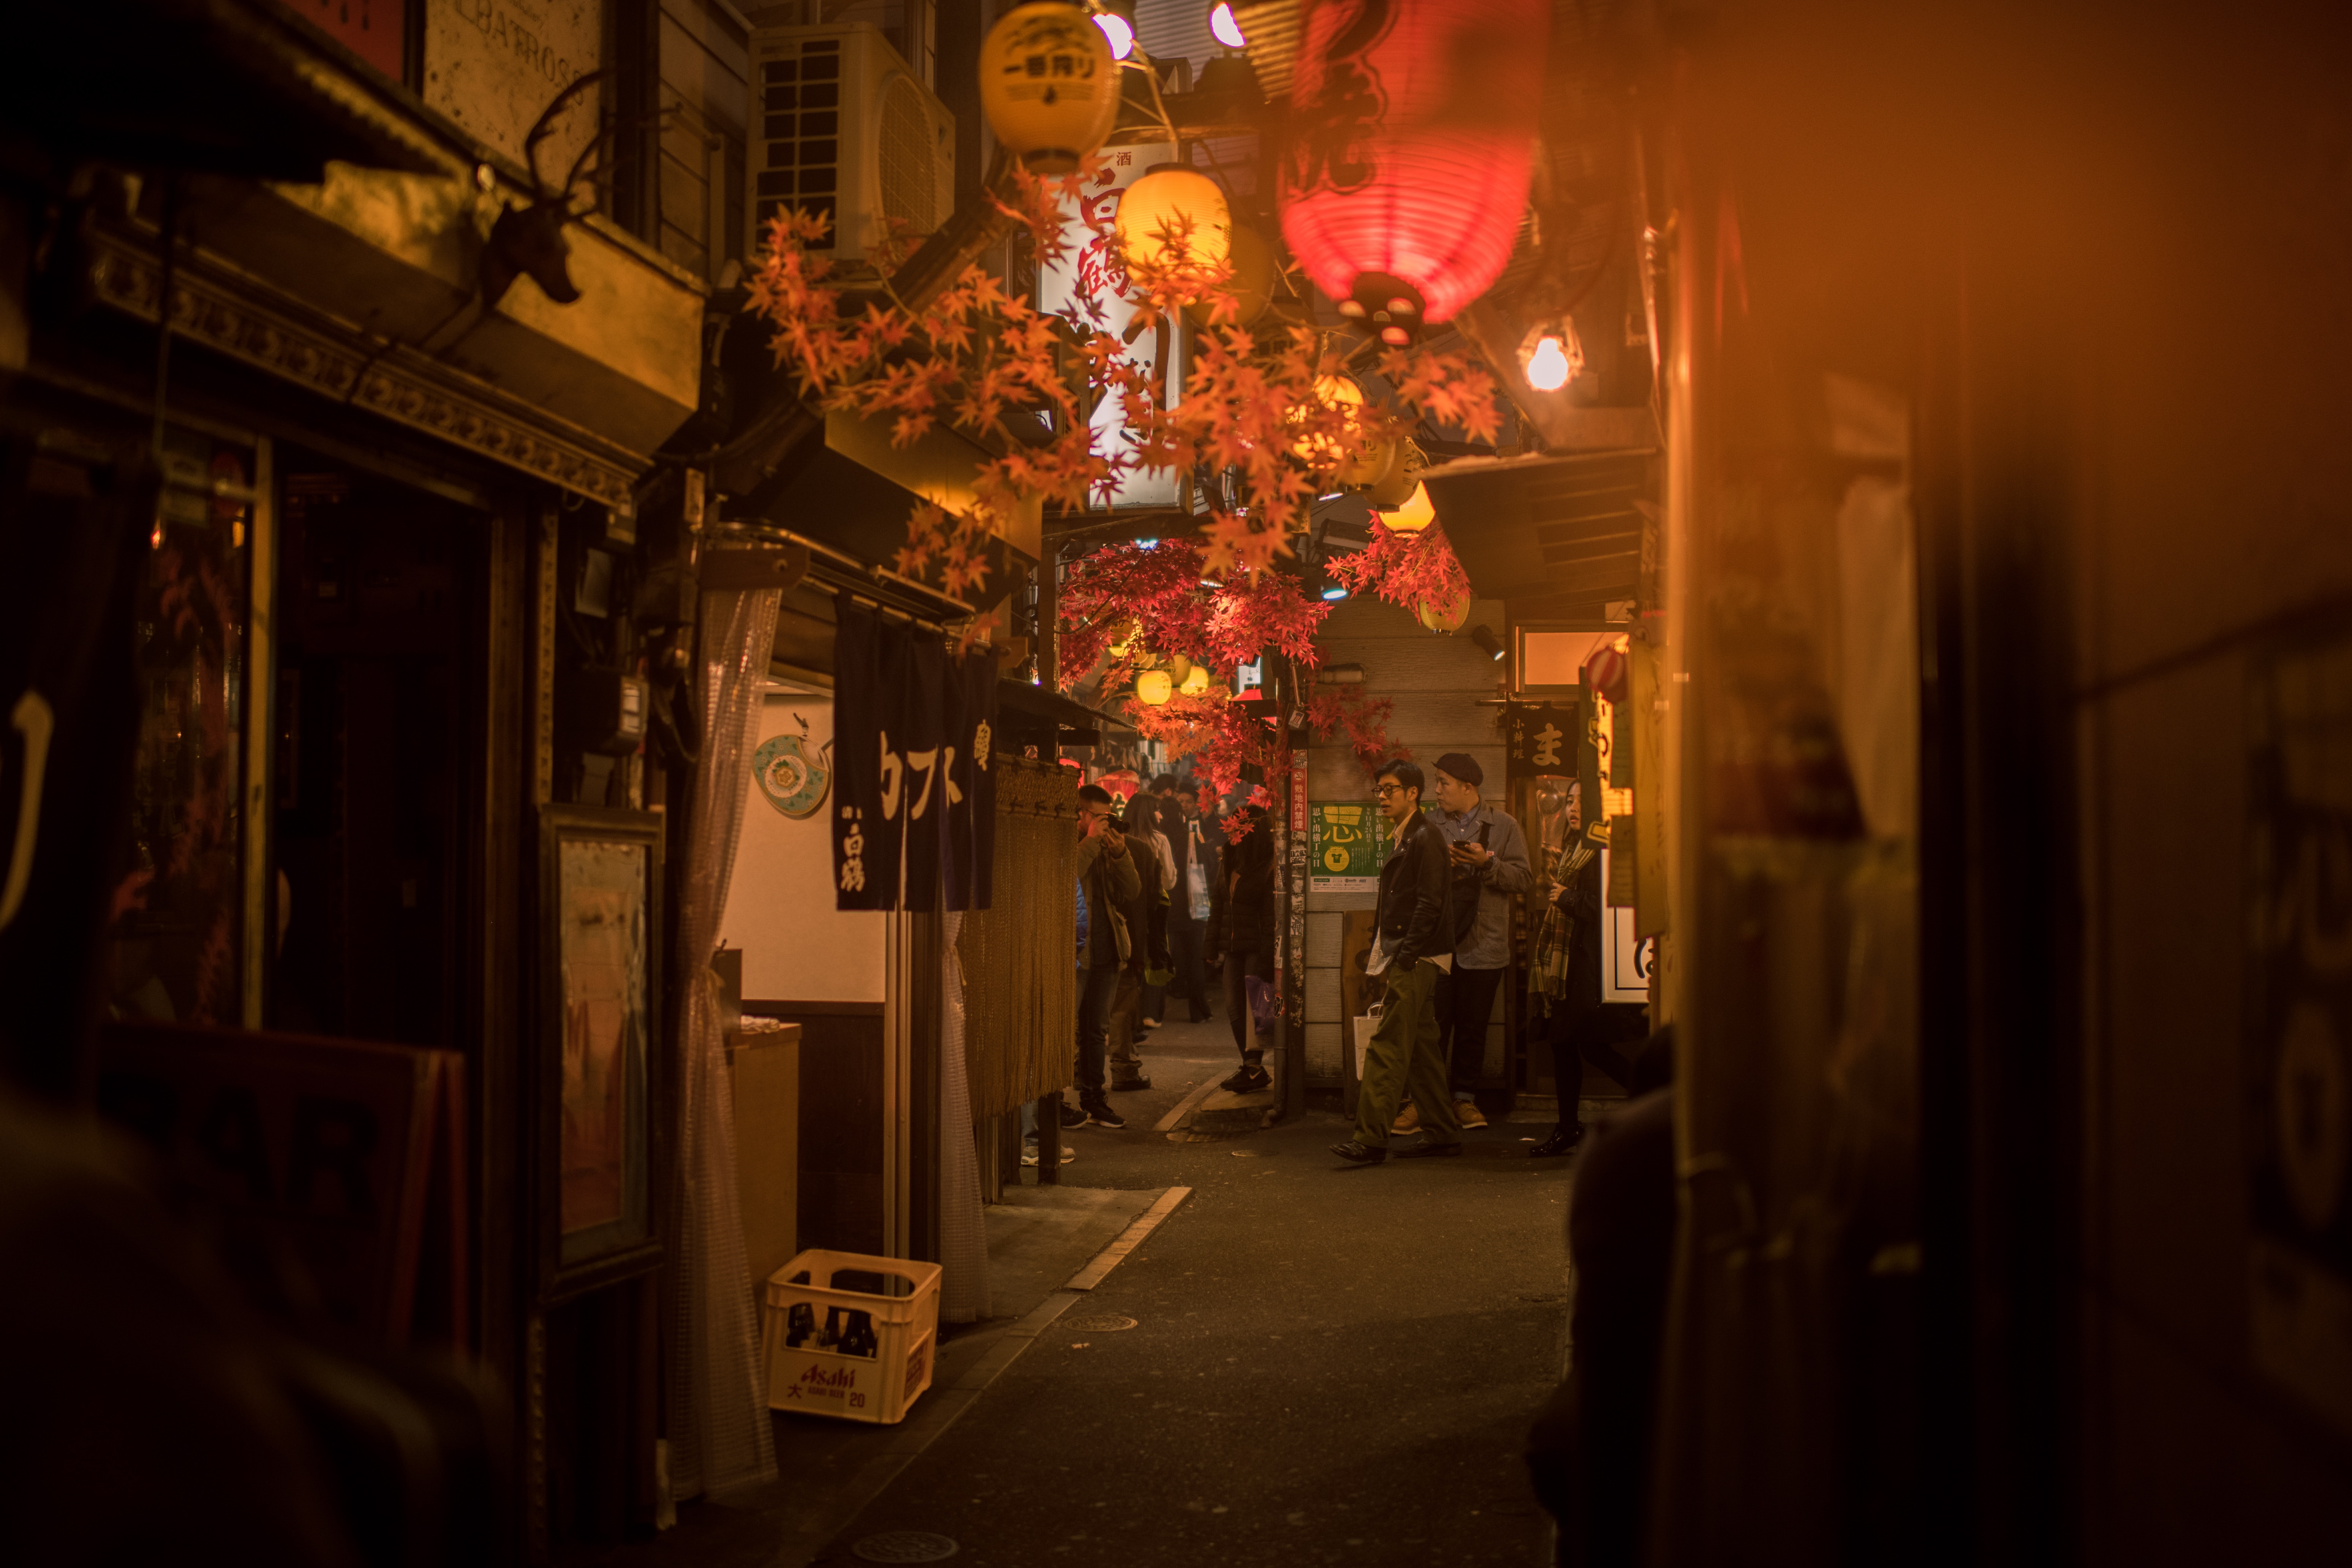
night, light, town, street, lighting, sky, urban area, infrastructure, road, darkness, city, architecture, temple, tradition, building, evening, midnight, alley